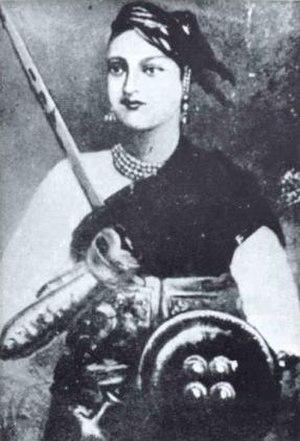
La révolte des cipayes est un soulèvement populaire qui a lieu en Inde en 1857 contre la Compagnie anglaise des Indes orientales. Il est également appelé première guerre d'indépendance indienne ou rébellion indienne de 1857.
Lakshmî Bai, née Manikarnika Tambe le 19 novembre 1828 à Varanasi et morte le 18 juin 1858 à Gwâlior, maharani de la principauté de Jhansi en Inde du nord, est une héroïne de la révolte des Cipayes, considérée comme la première guerre d'indépendance par les nationalistes d'Inde. Elle est devenue un symbole de la résistance à la colonisation britannique.